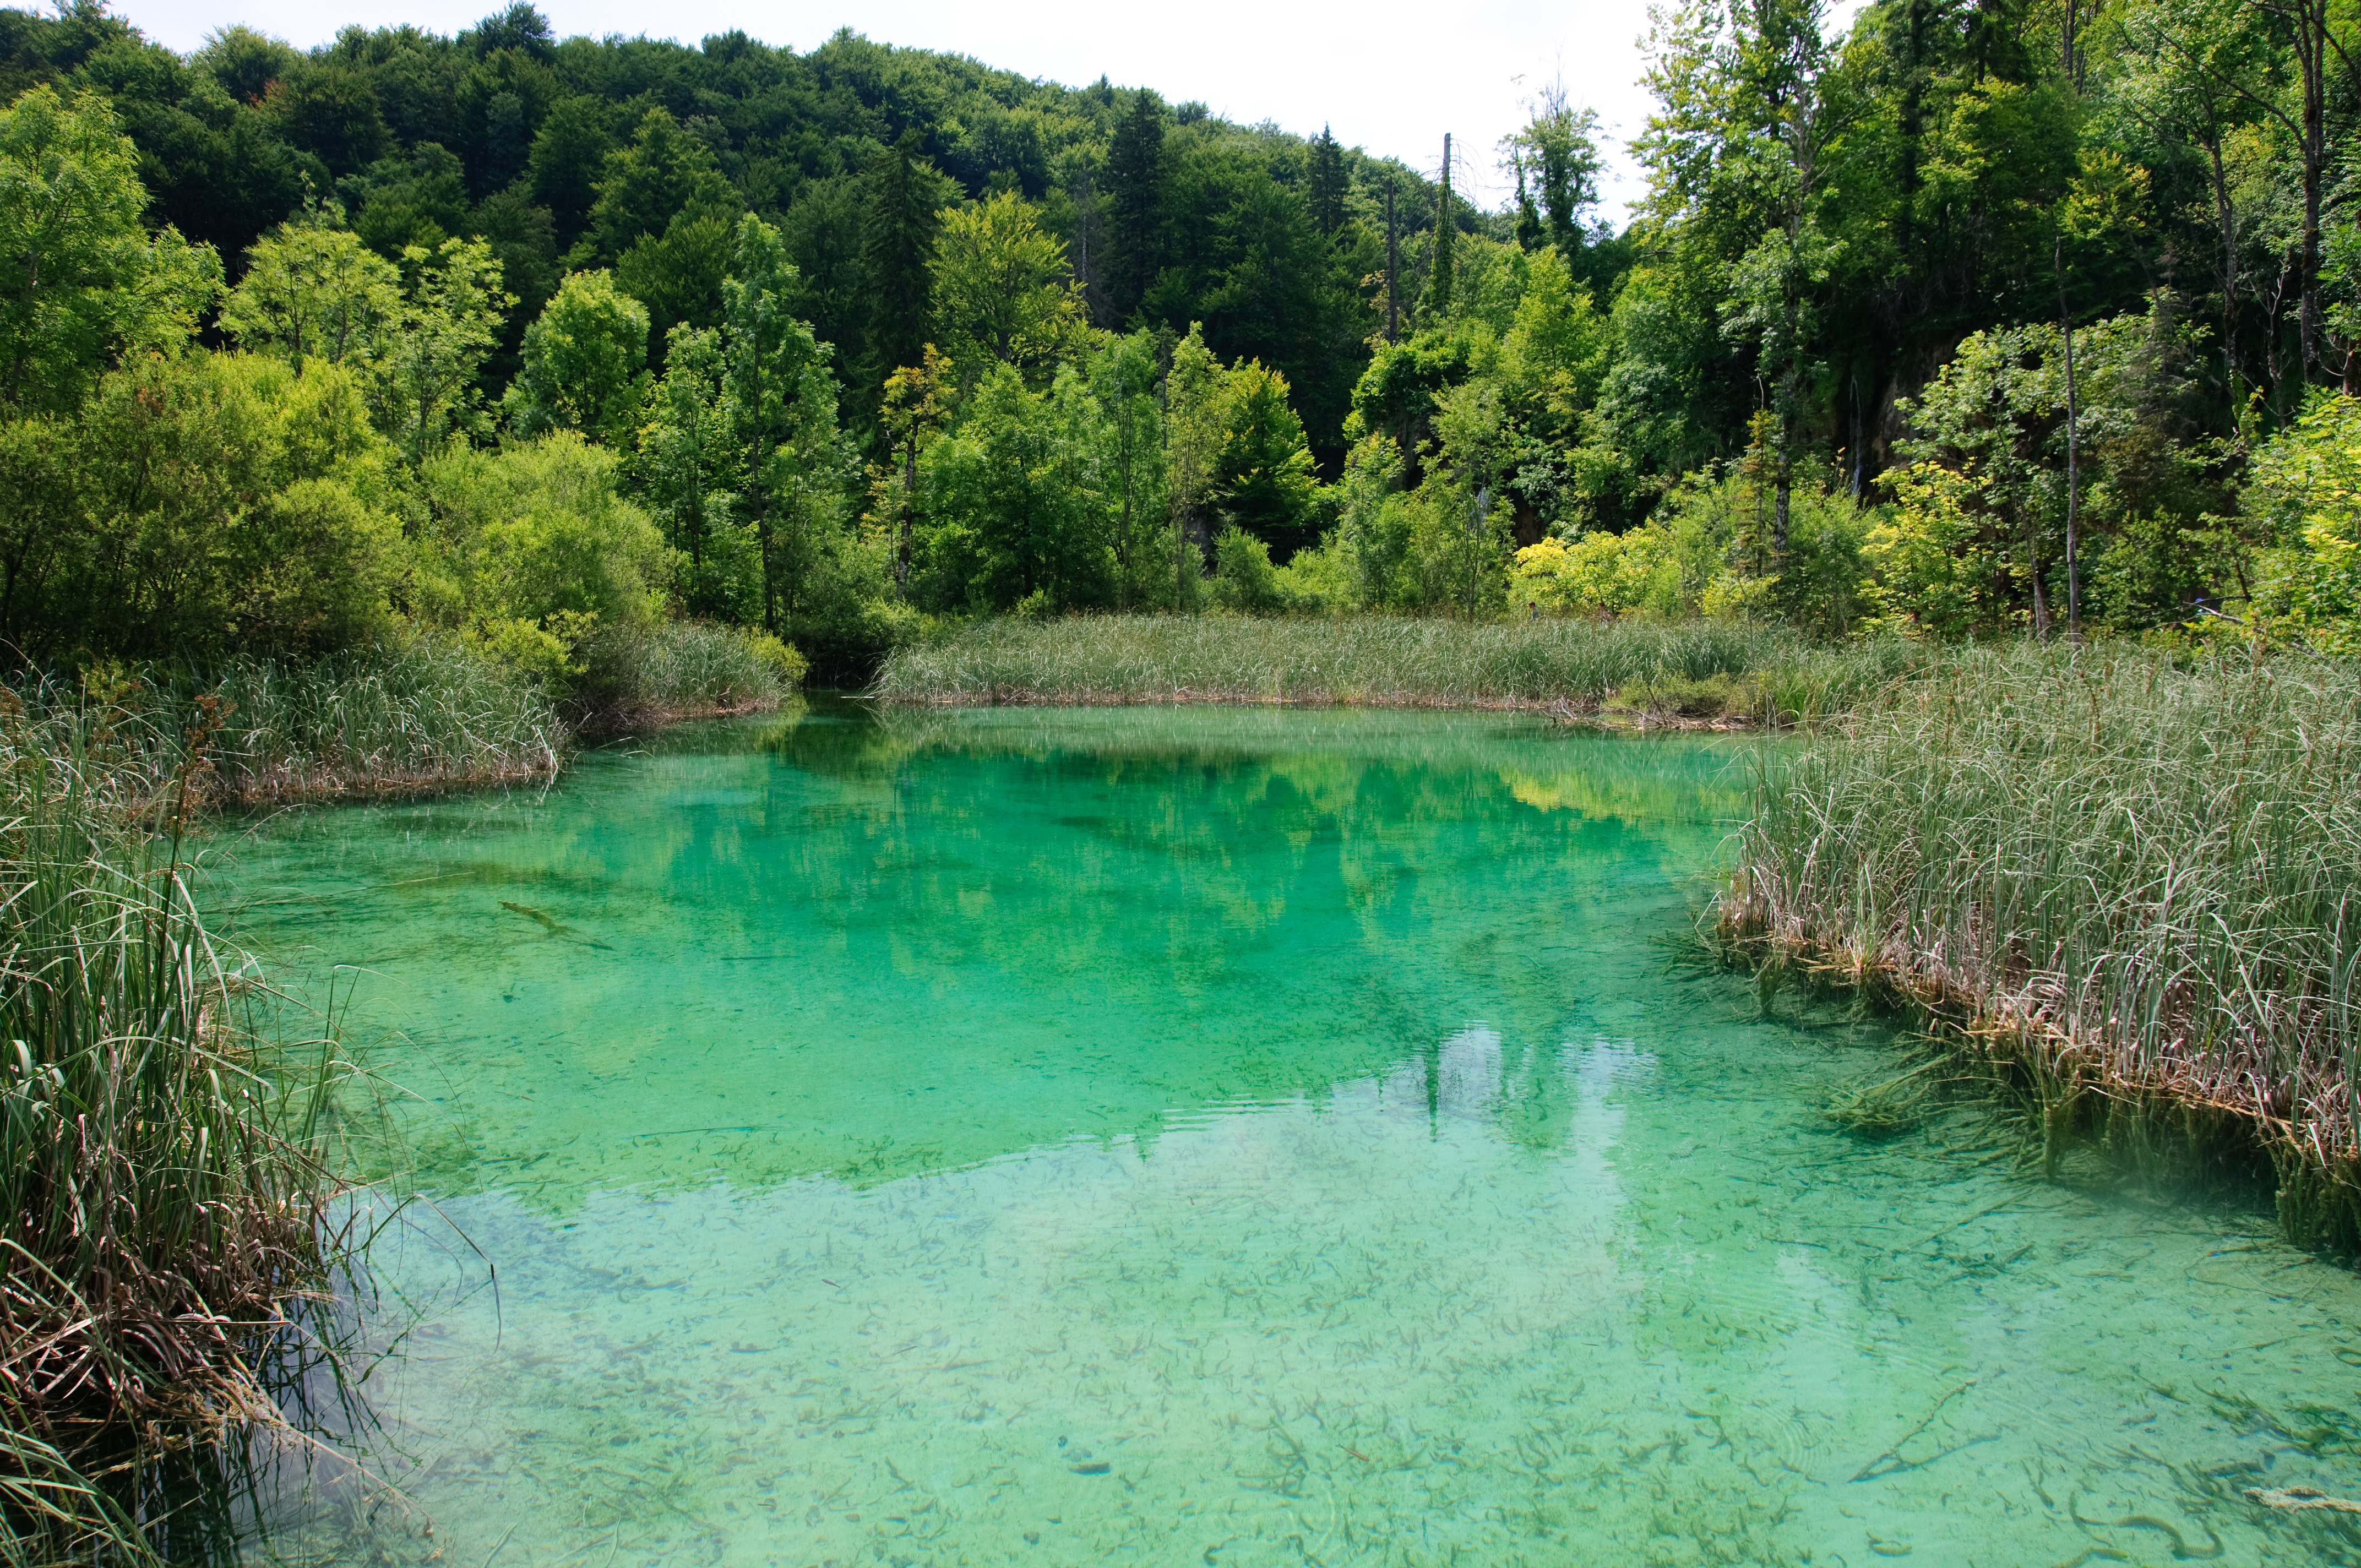
waterfall, lake, river, pond, stream, green, reservoir, nikon, body of water, croatia, ecosystem, hvratska, d300, plitvice, nature reserve, fish pond